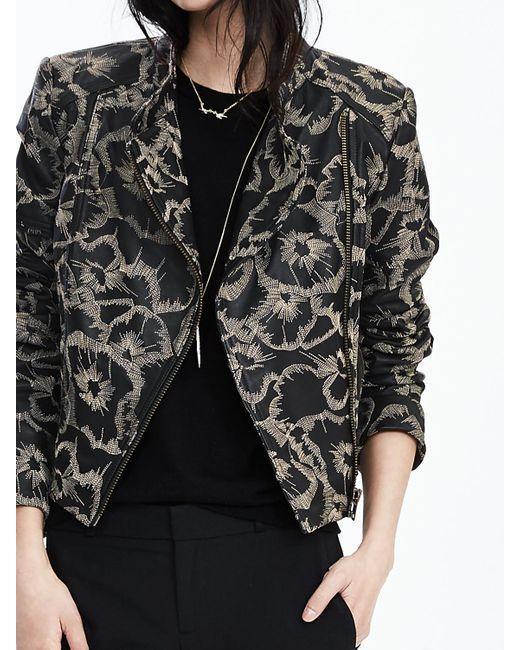
BEDRUCKTE DESIGNJACKE MIT VOLLEM ÄRMEL FÜR DAMEN